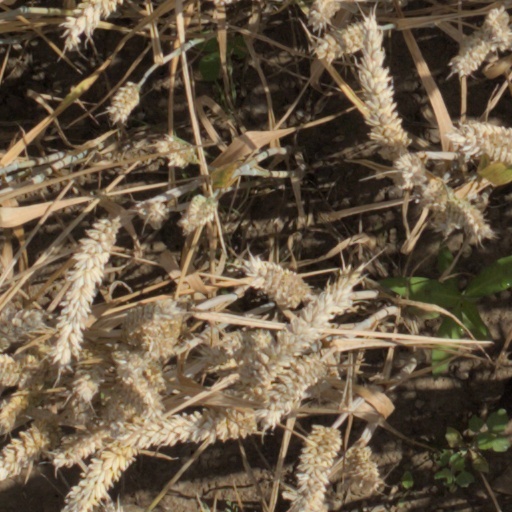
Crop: wheat